Florida State Seminoles

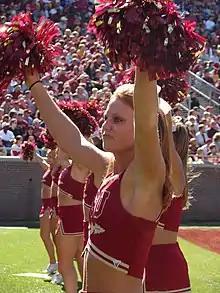
Florida State cheerleaders

Florida State added women's beach volleyball as a sport during the 2012 season, competing as part of the Coastal Collegiate Sports Association, and have been coached by Brooke Niles, who has been recognized as the AVCA National Coach of the Year and is the winningest coach in NCAA history, since 2016. They have appeared in four AVCA tournaments and nine NCAA tournaments since the program's inception, reaching the post-season every year. The team has won seven conference titles and reached the national championship on four occasions. Twenty-seven players have been recognized as All-Americans. The Seminoles will join the Mountain Pacific Sports Federation beginning with the 2026 season.